Masud Rana (film)

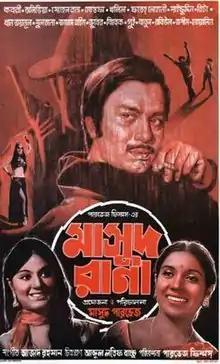

Masud Rana is a Bangladeshi crime action film released in 1974. Masud Rana is a fictional character created by Qazi Anwar Hussain and published under the banner of Sheba Prokashoni. Since 1966, it has published over 400 books on this character. It was based on the story of "Bismoron" (lit. Amnesia), a novel of Masud Rana series, which in turn is based on "Strictly for Cash.." by James Hadley Chase. This is the debut film of Sohel Rana.